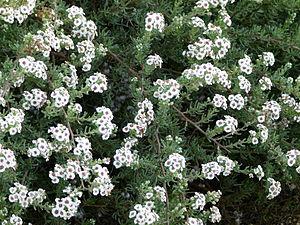
Jardin botanique Barcelone